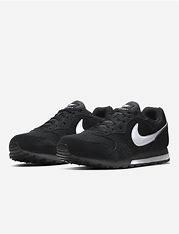
Brand: Nike
Model: MD Runner 2